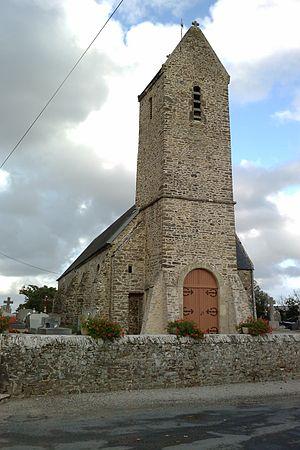
Église Saint-Pierre de fr:Glatigny
Glatigny est une ancienne commune française, située dans le département de la Manche en région Normandie, devenue le 1ᵉʳ janvier 2016 une commune déléguée au sein de la commune nouvelle de La Haye.
La Haye est une commune française située dans le département de la Manche en région Normandie, peuplée de 4 006 habitants. Elle est créée le 1ᵉʳ janvier 2016 par la fusion de neuf communes, sous le régime juridique des communes nouvelles. Les communes de Baudreville, Bolleville, Glatigny, La Haye-du-Puits, Mobecq, Montgardon, Saint-Rémy-des-Landes, Saint-Symphorien-le-Valois et Surville deviennent des communes déléguées.